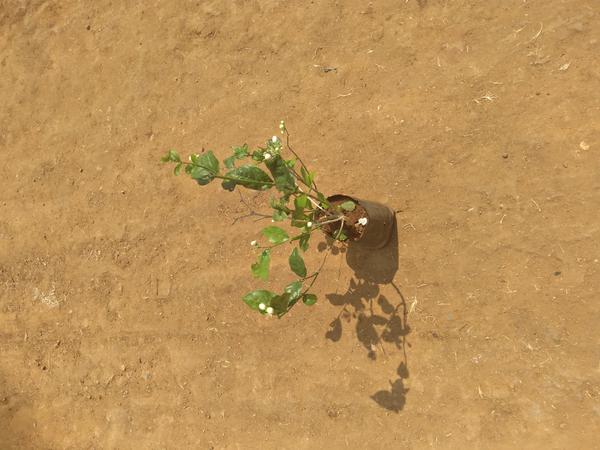
Plant: Jasmine